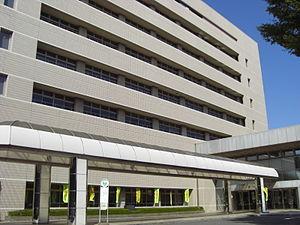
Sayama, anciennement Irumagawa, est une ville située dans la préfecture de Saitama, au Japon.